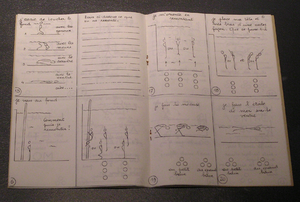
Materiel pour le cours de natation. Exposé dans le Musée d'art et d'industrie à Roubaix, une ancienne piscine.